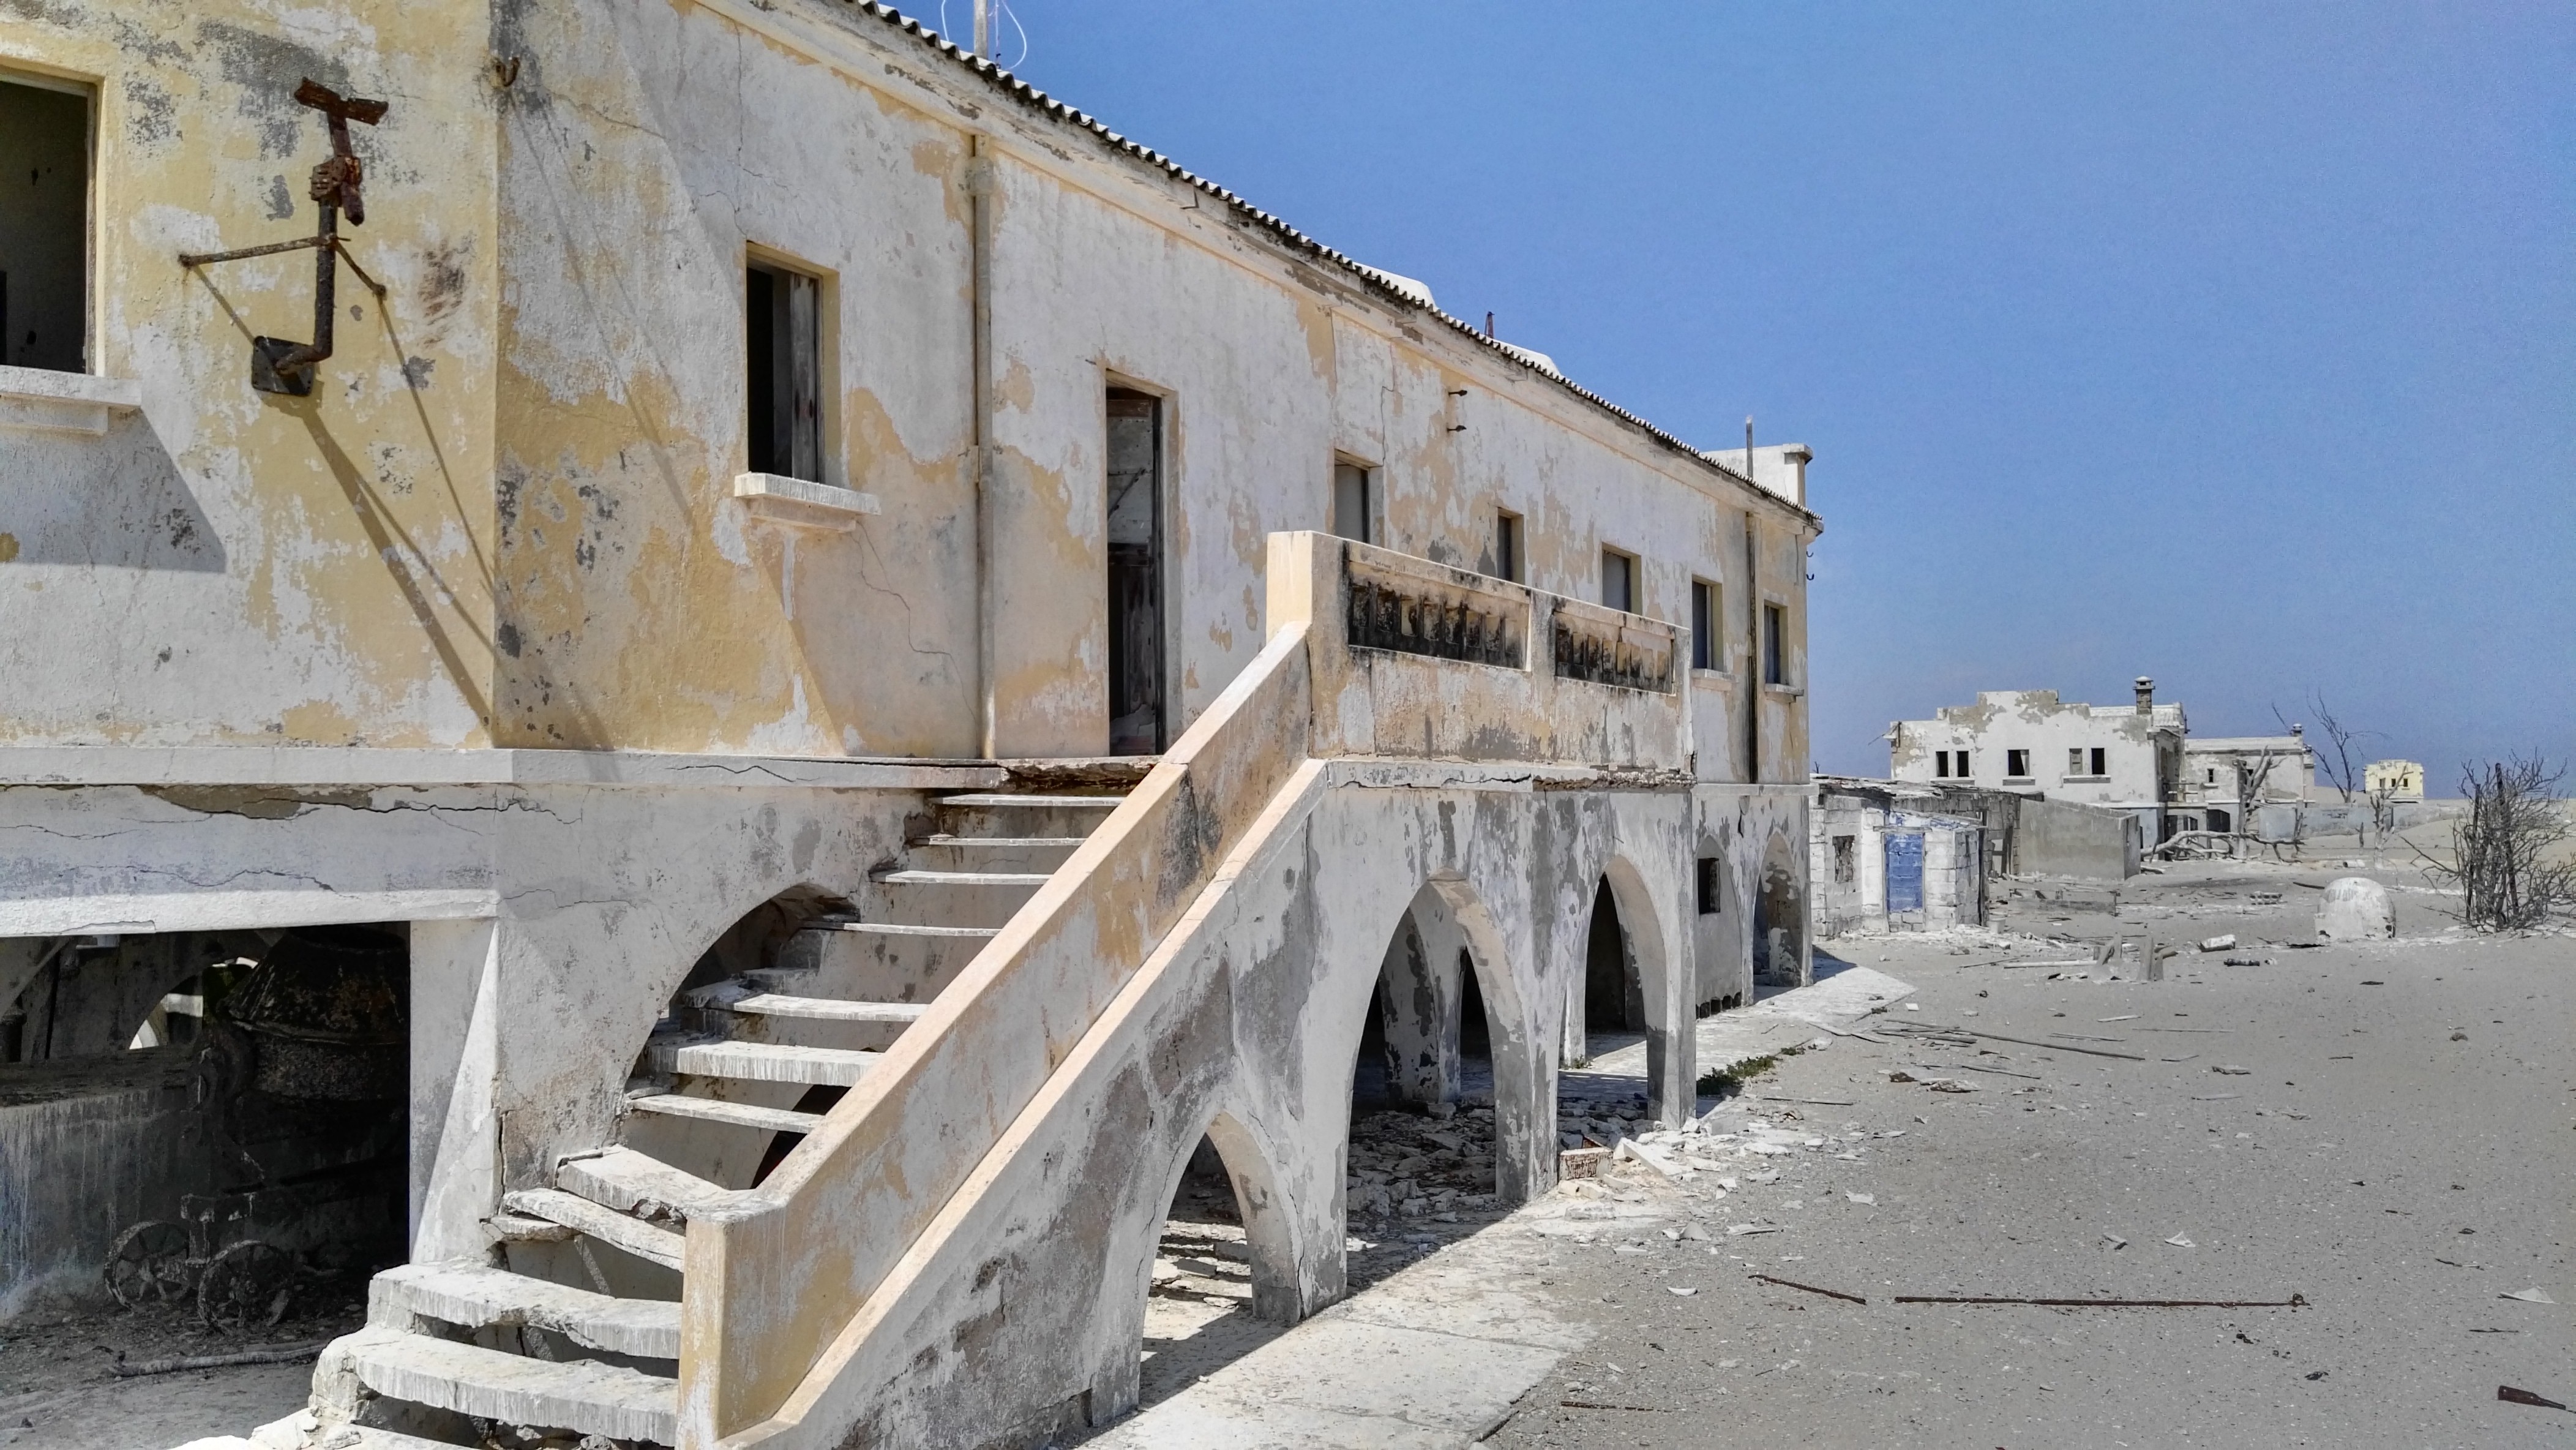
beach, landscape, sea, sand, architecture, city, africa, island, ruin, fish, dunes, ruins, leave, off road, angola, 4 x 4, sao martinho dos tigres, dos tigres, death acre, fischerreihafen, ancient history, ancient roman architecture